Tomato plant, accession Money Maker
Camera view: bottom (45 deg); turntable rotation: 240 degrees
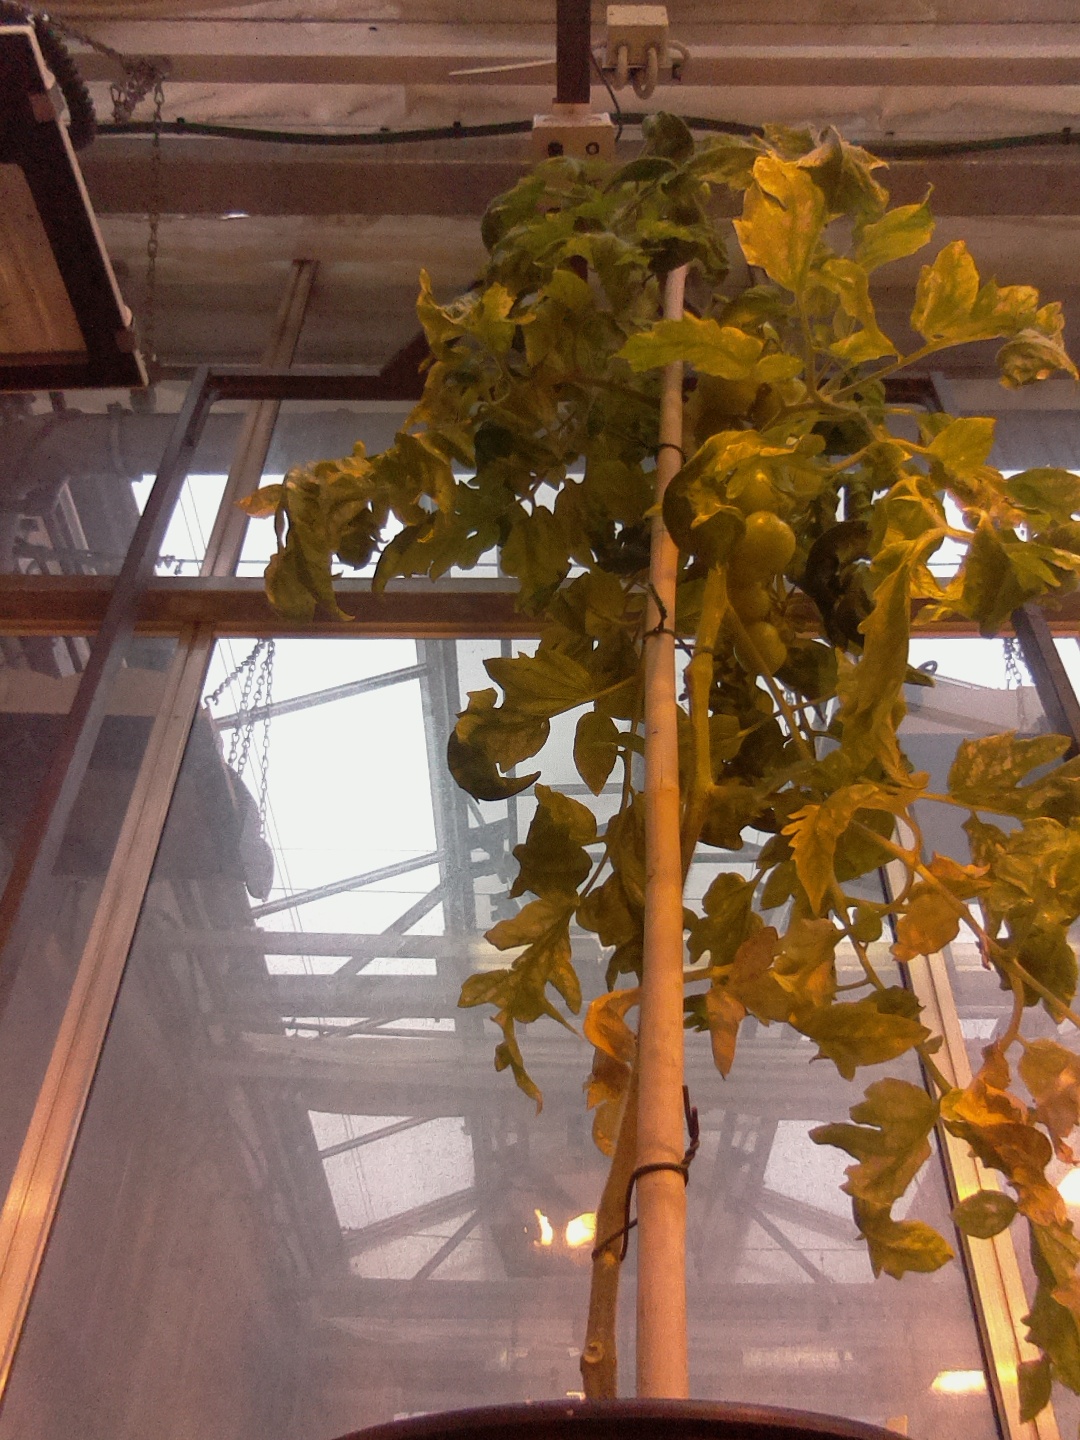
BBCH growth stage 79: 90% -100% of final fruit size